History of the telephone

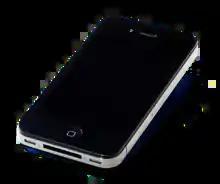
Apple iPhone smartphone

The telephone was instrumental to modernization. It aided in the development of suburbs and the separation of homes and businesses, but also became a reason for the separation between women occupying the private sphere and men in the public sphere. Both historically and currently, women are predominantly responsible for the telephone calls that bridge the public and private sphere, such as calls regarding doctor's appointments and meetings. This contrasts the role of women historically as the majority of telephone operators. The invention of the telephone introduced job opportunities for women at a time when there were very few available. The operators were often unmarried women who experienced low pay and inhumane working conditions.